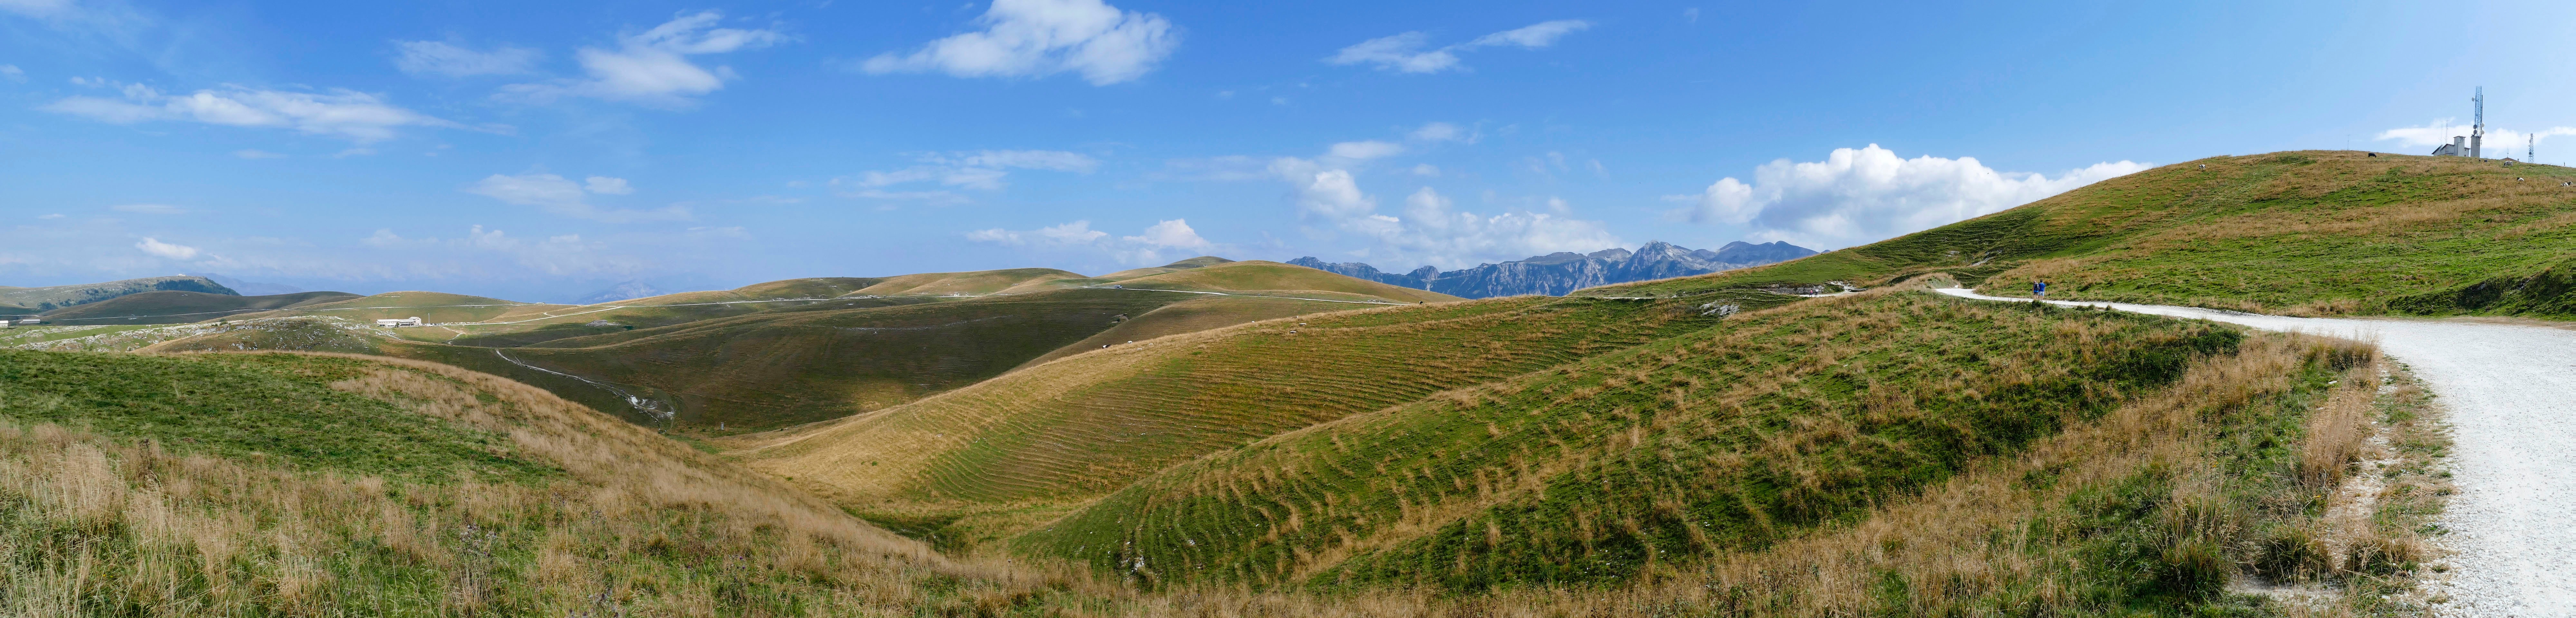
mountain, meadow, prairie, hill, valley, mountain range, panorama, pasture, reservoir, ridge, grassland, badlands, plateau, fell, loch, ecosystem, steppe, landform, mountain pass, geographical feature, mountainous landforms, land lot